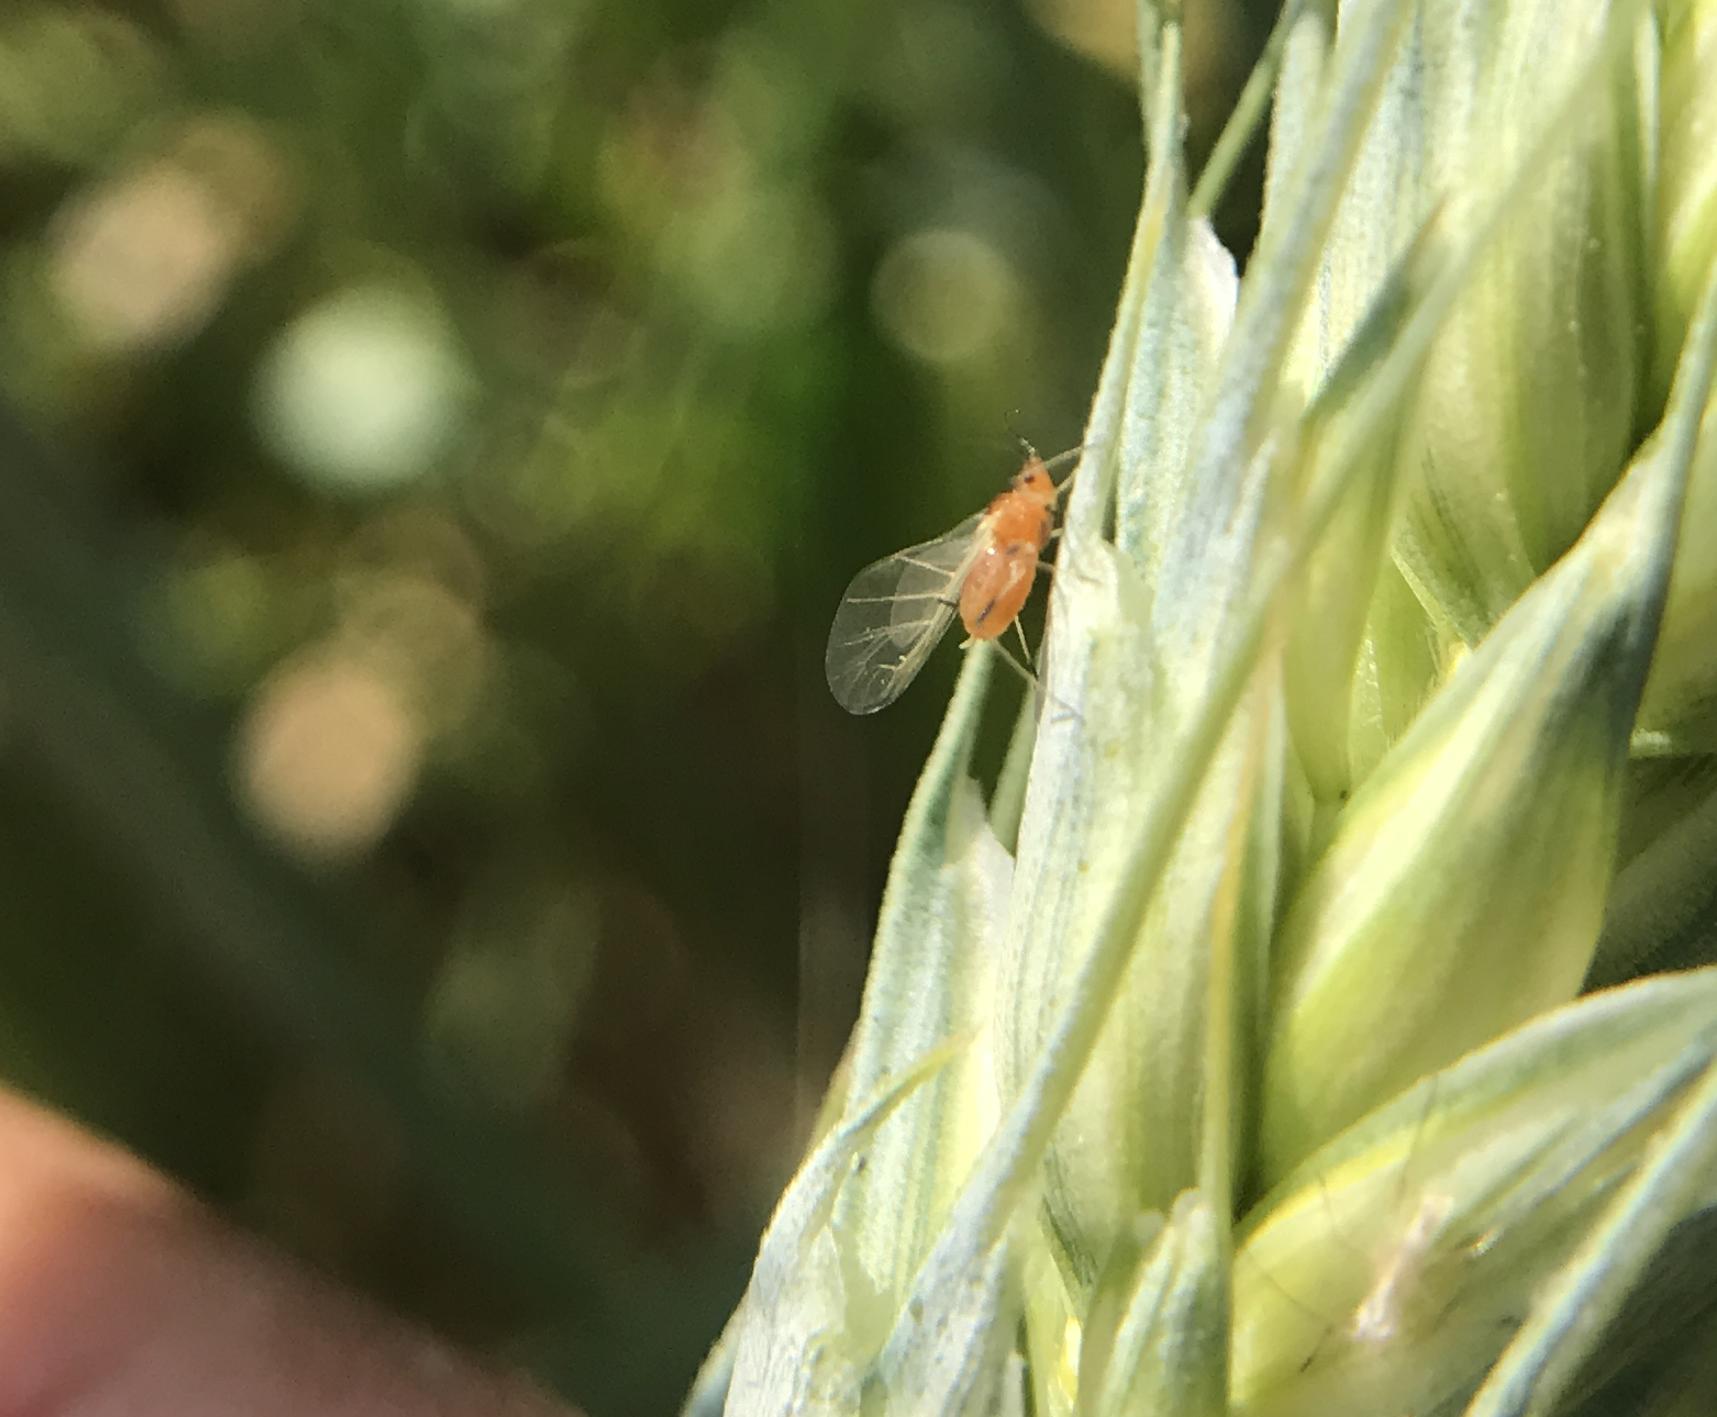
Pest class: english_grain_aphid